Yegor Teslenko

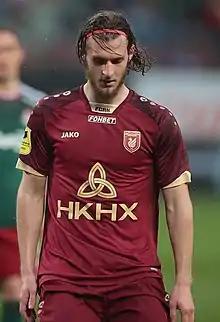
Teslenko with Rubin Kazan in 2022

Yegor Igorevich Teslenko (born 31 January 2001) is a Russian football player who plays for FC Rubin Kazan.